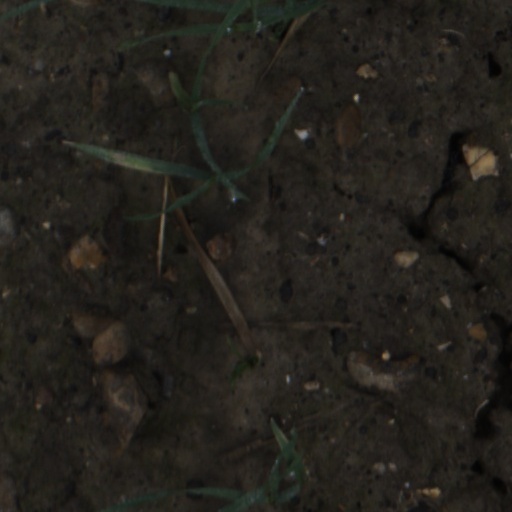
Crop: wheat